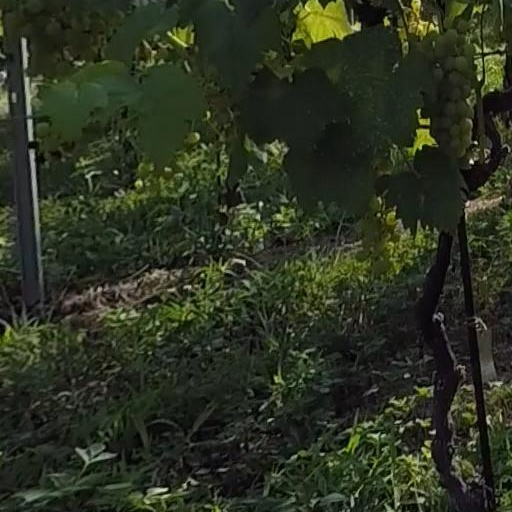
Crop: grape